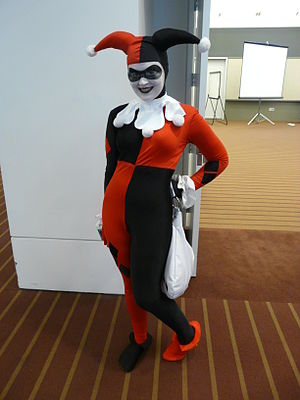
Mi-parti
En cosplay-deltager i mi-parti-farvet narrekostume til Batman-figuren Harley Quinn. Fra animekonference i Pittsburgh, 2010.
Mi-parti er en type farve- og mønsterdesign med lodret todeling som blev brugt i våbenskjolde og modeklæder i europæisk middelalder. Mi-parti-dragter med forskellige farver på venstre og højre halvdel, og lignende varianter, kom frem i 1100-tallet, var særlig udbredt i gotikken i 1300-tallet og forsvandt i begyndelsen af 1500-tallet.